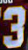
Number: 3